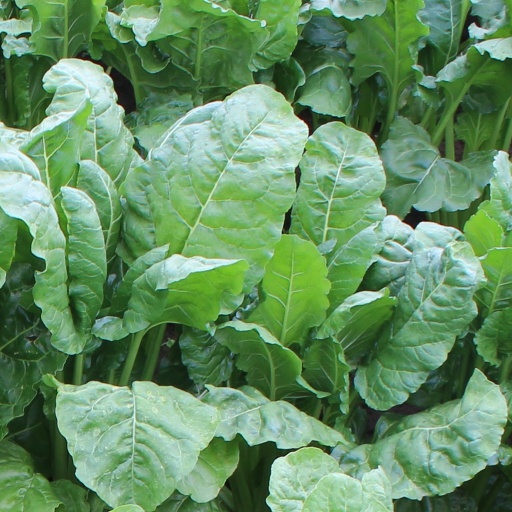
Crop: sugar beet